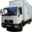
Label: truck